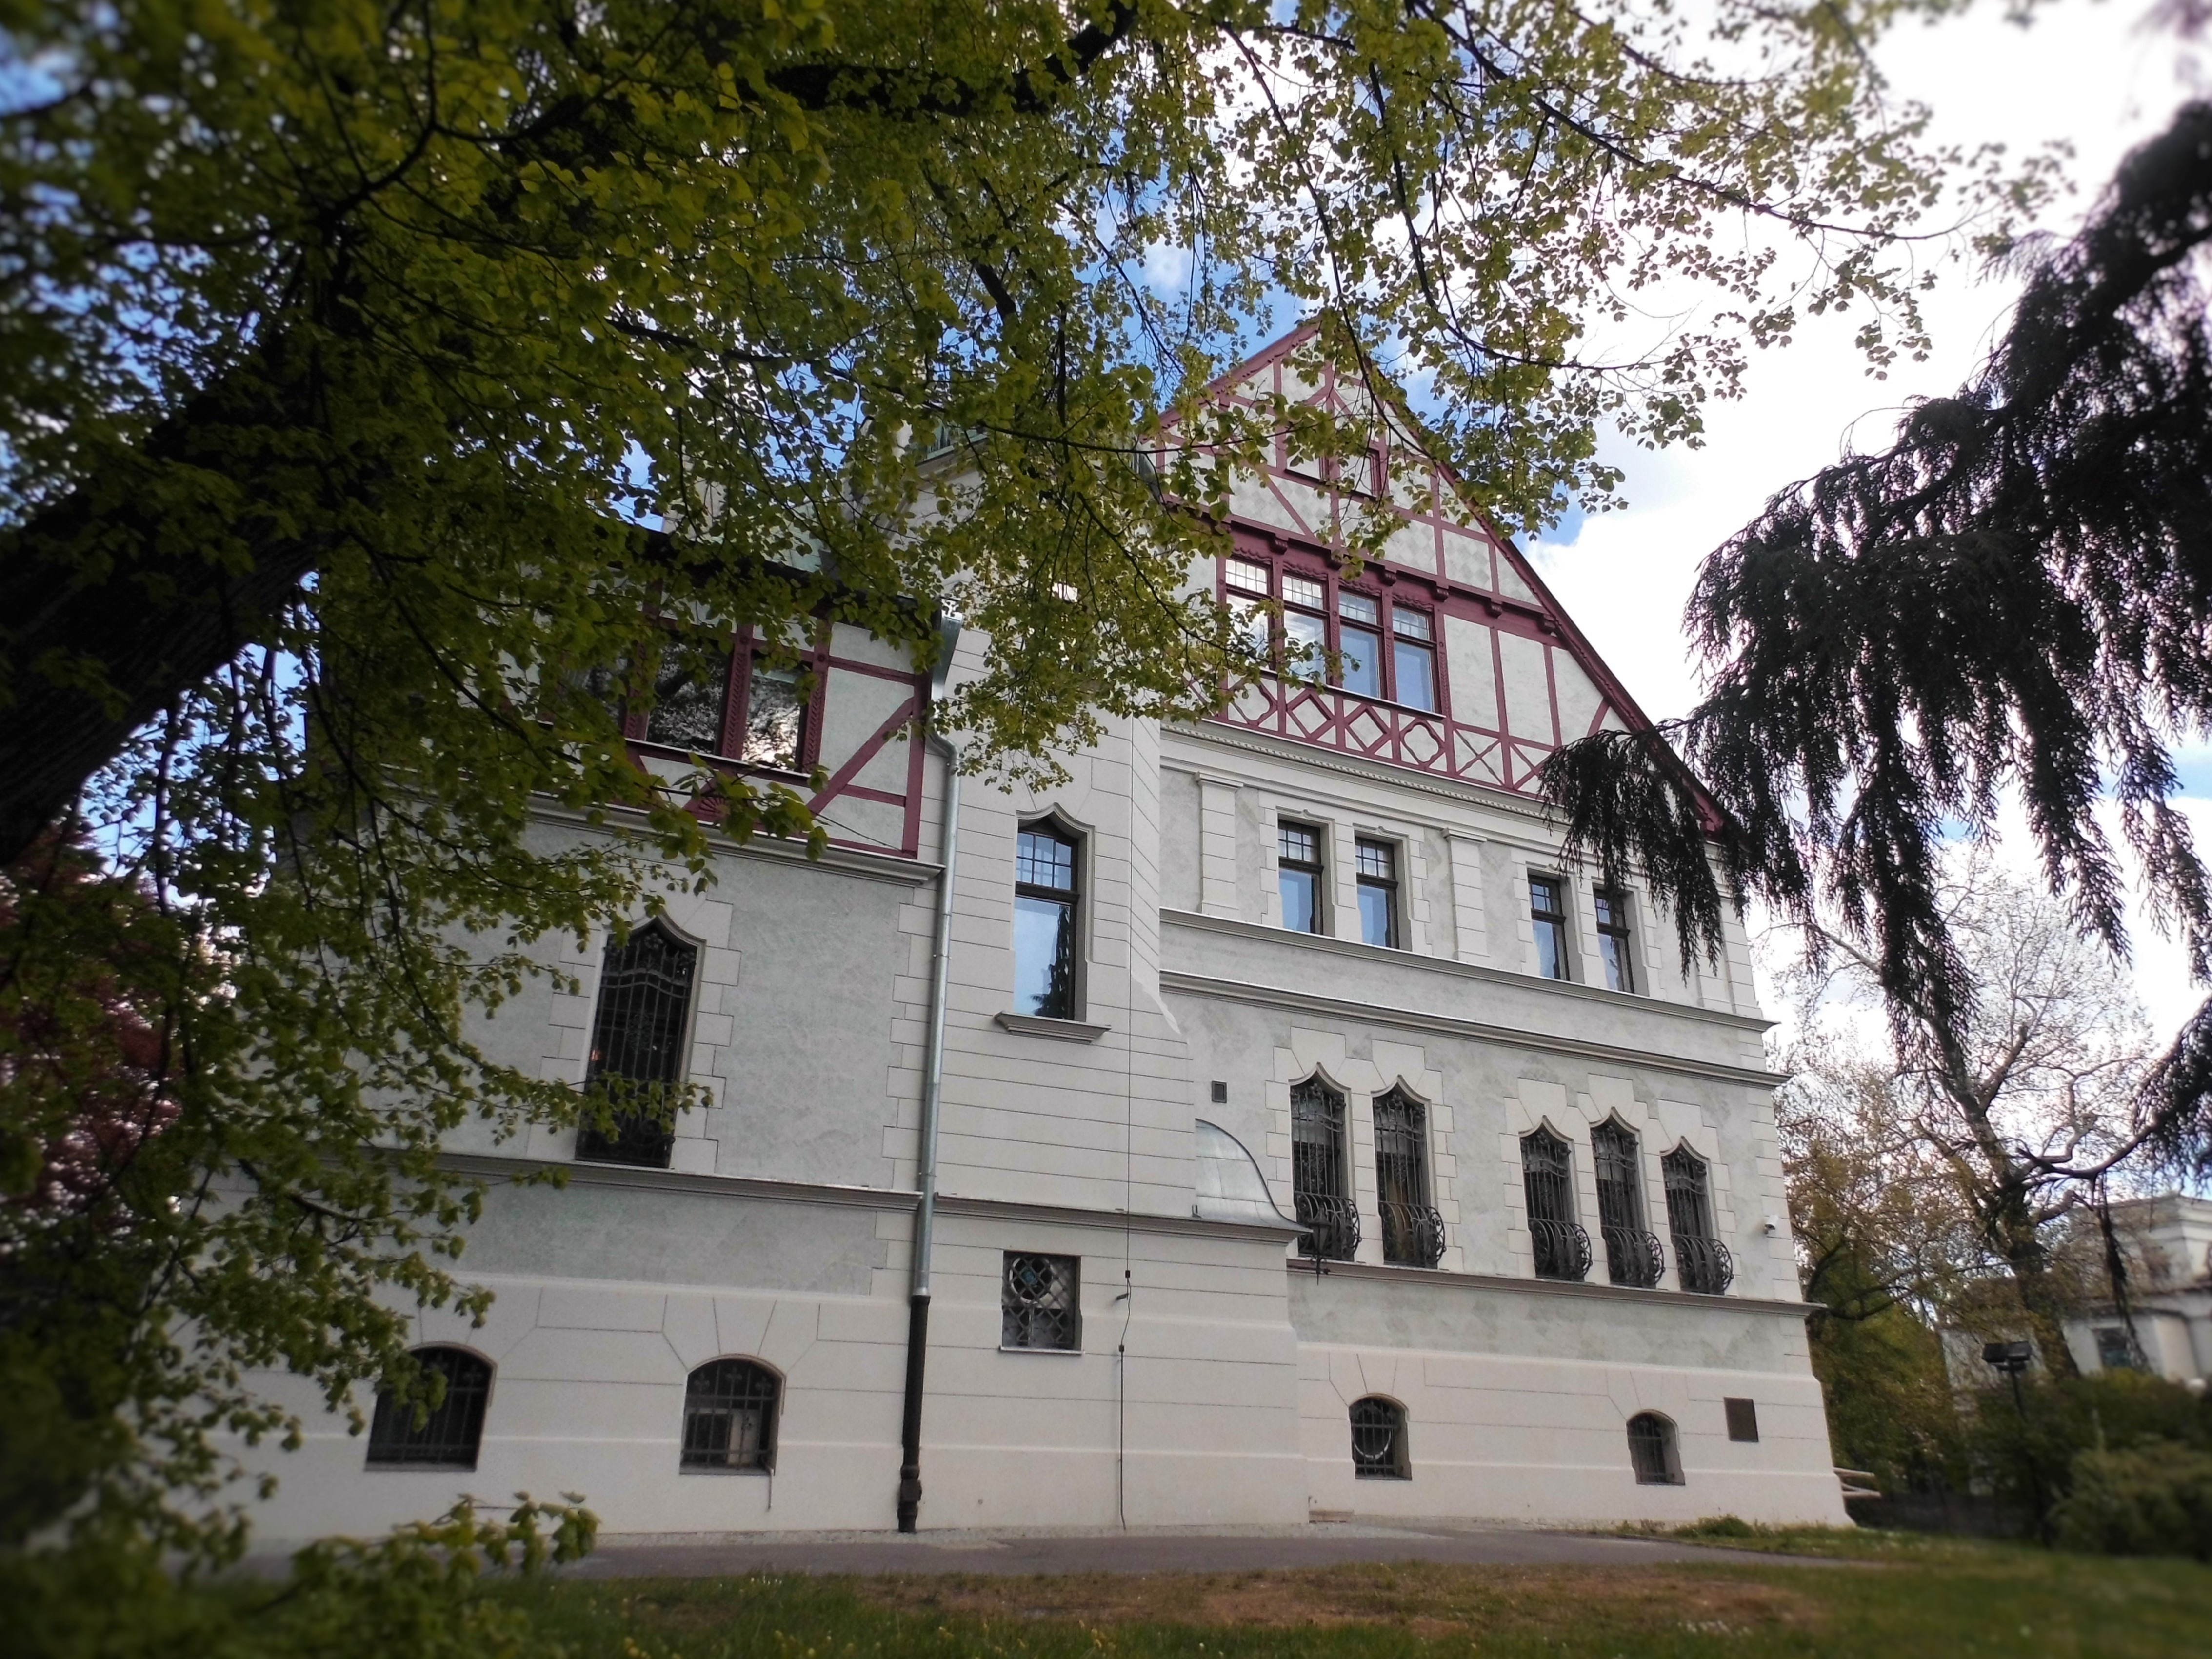
tree, architecture, mansion, house, building, chateau, monument, park, property, garden, poland, estate, neighbourhood, manor house